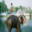
Label: elephant